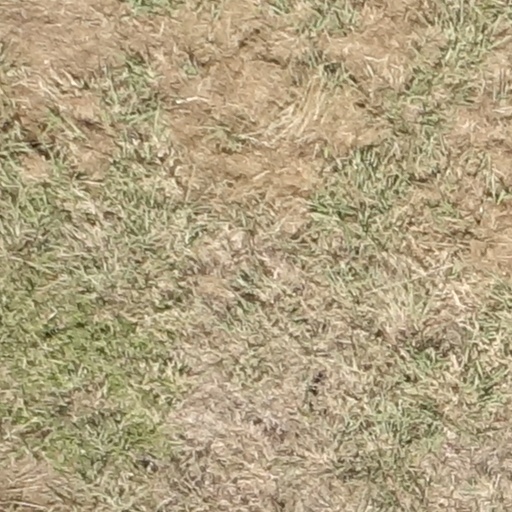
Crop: sorghum